José Raúl Capablanca

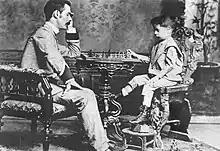
Capablanca playing chess with his father, José María Capablanca, in 1892

José Raúl Capablanca, the second surviving son of a Spanish army officer, José María Capablanca, and a Spanish woman from Catalonia, Matilde María Graupera y Marín, was born in Havana on 19 November 1888. According to Capablanca, he learned to play chess at the age of four by watching his father play with friends, pointed out an illegal move by his father, and then beat his father. At the age of eight he was taken to Havana Chess Club, which had hosted many important contests, but on the advice of a doctor he was not allowed to play frequently. Between November and December 1901, he narrowly beat the Cuban Chess Champion, Juan Corzo, in a match. However, in April 1902 he came in fourth out of six in the National Championship, losing both his games with Corzo. In 1905 Capablanca easily passed the entrance examinations for Columbia College (New York), where he wished to play for Columbia's strong baseball team, and soon was starting shortstop on the freshman team. In the same year he joined the Manhattan Chess Club, and was soon recognized as the club's strongest player. He was particularly dominant in rapid chess, winning a tournament ahead of the reigning World Chess Champion, Emanuel Lasker, in 1906. He represented Columbia on top board in intercollegiate team chess. In 1908 he left the university to concentrate on chess.